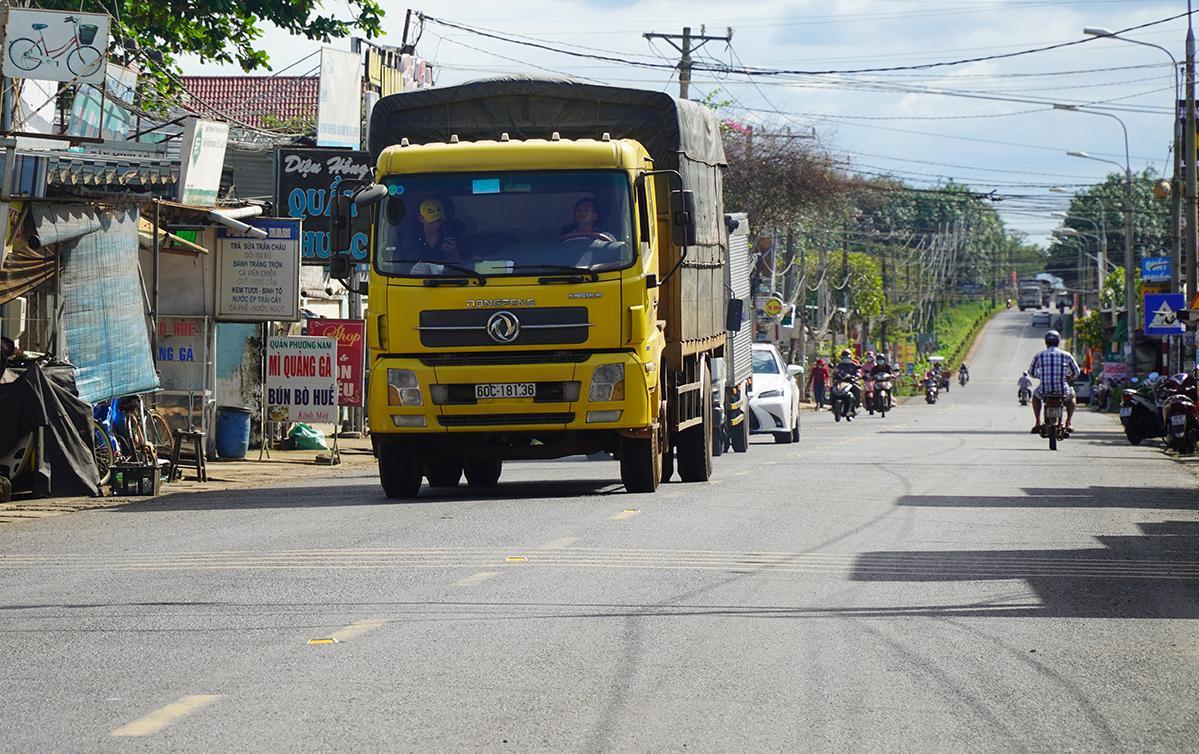
một chiếc xe tải màu vàng đang chạy trên đường